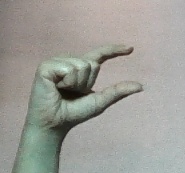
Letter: dal